Abu Alkian

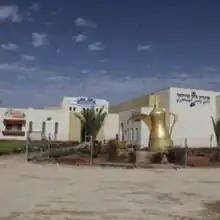
Houra school and a local community center

In 2012, the lion's share of the Abu Alkian tribe, about 75% of 4,300 people, lived in the Bedouin town Hura (Houra). The remaining, about 1,000, lived in the villages Atir and Umm al-Hiran. The Israeli authorities classifies them as "unrecognized villages" built illegally. Umm al-Hiran has since been demolished and the Bedouins have moved to Hura.